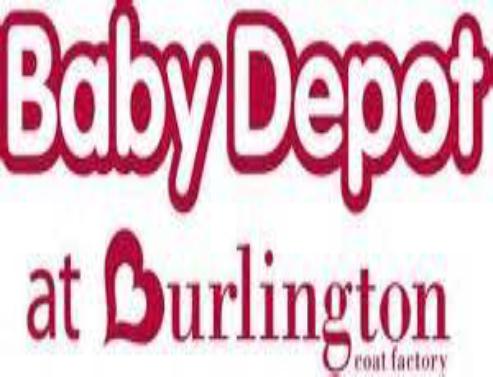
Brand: Burlington Coat Factory
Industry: Clothes